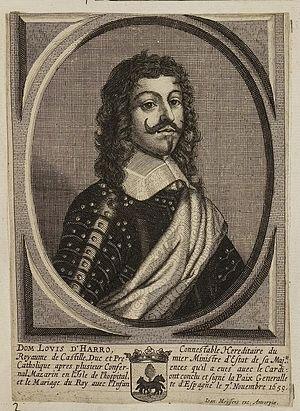
Luis Menéndez de Haro y Sotomayor est un militaire et un homme politique espagnol, fils de Diego de Haro, marquis de Carpio, et de Francisca de Guzmán, sœur de Gaspar de Guzmán, comte d'Olivares.